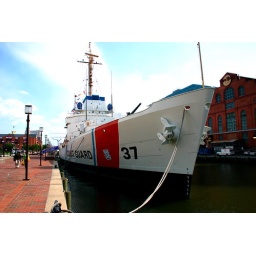
329' coast guard boat in the baltimore inner harbor